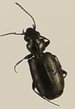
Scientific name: Syntomus americanus
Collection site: Chase Lake National Wildlife Refuge NEON (WOOD), plot WOOD_008